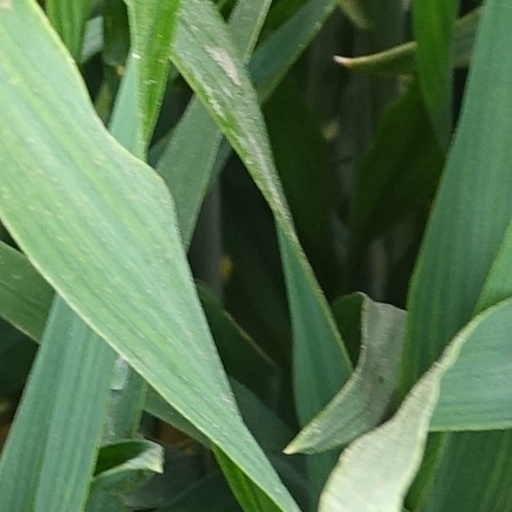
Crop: wheat